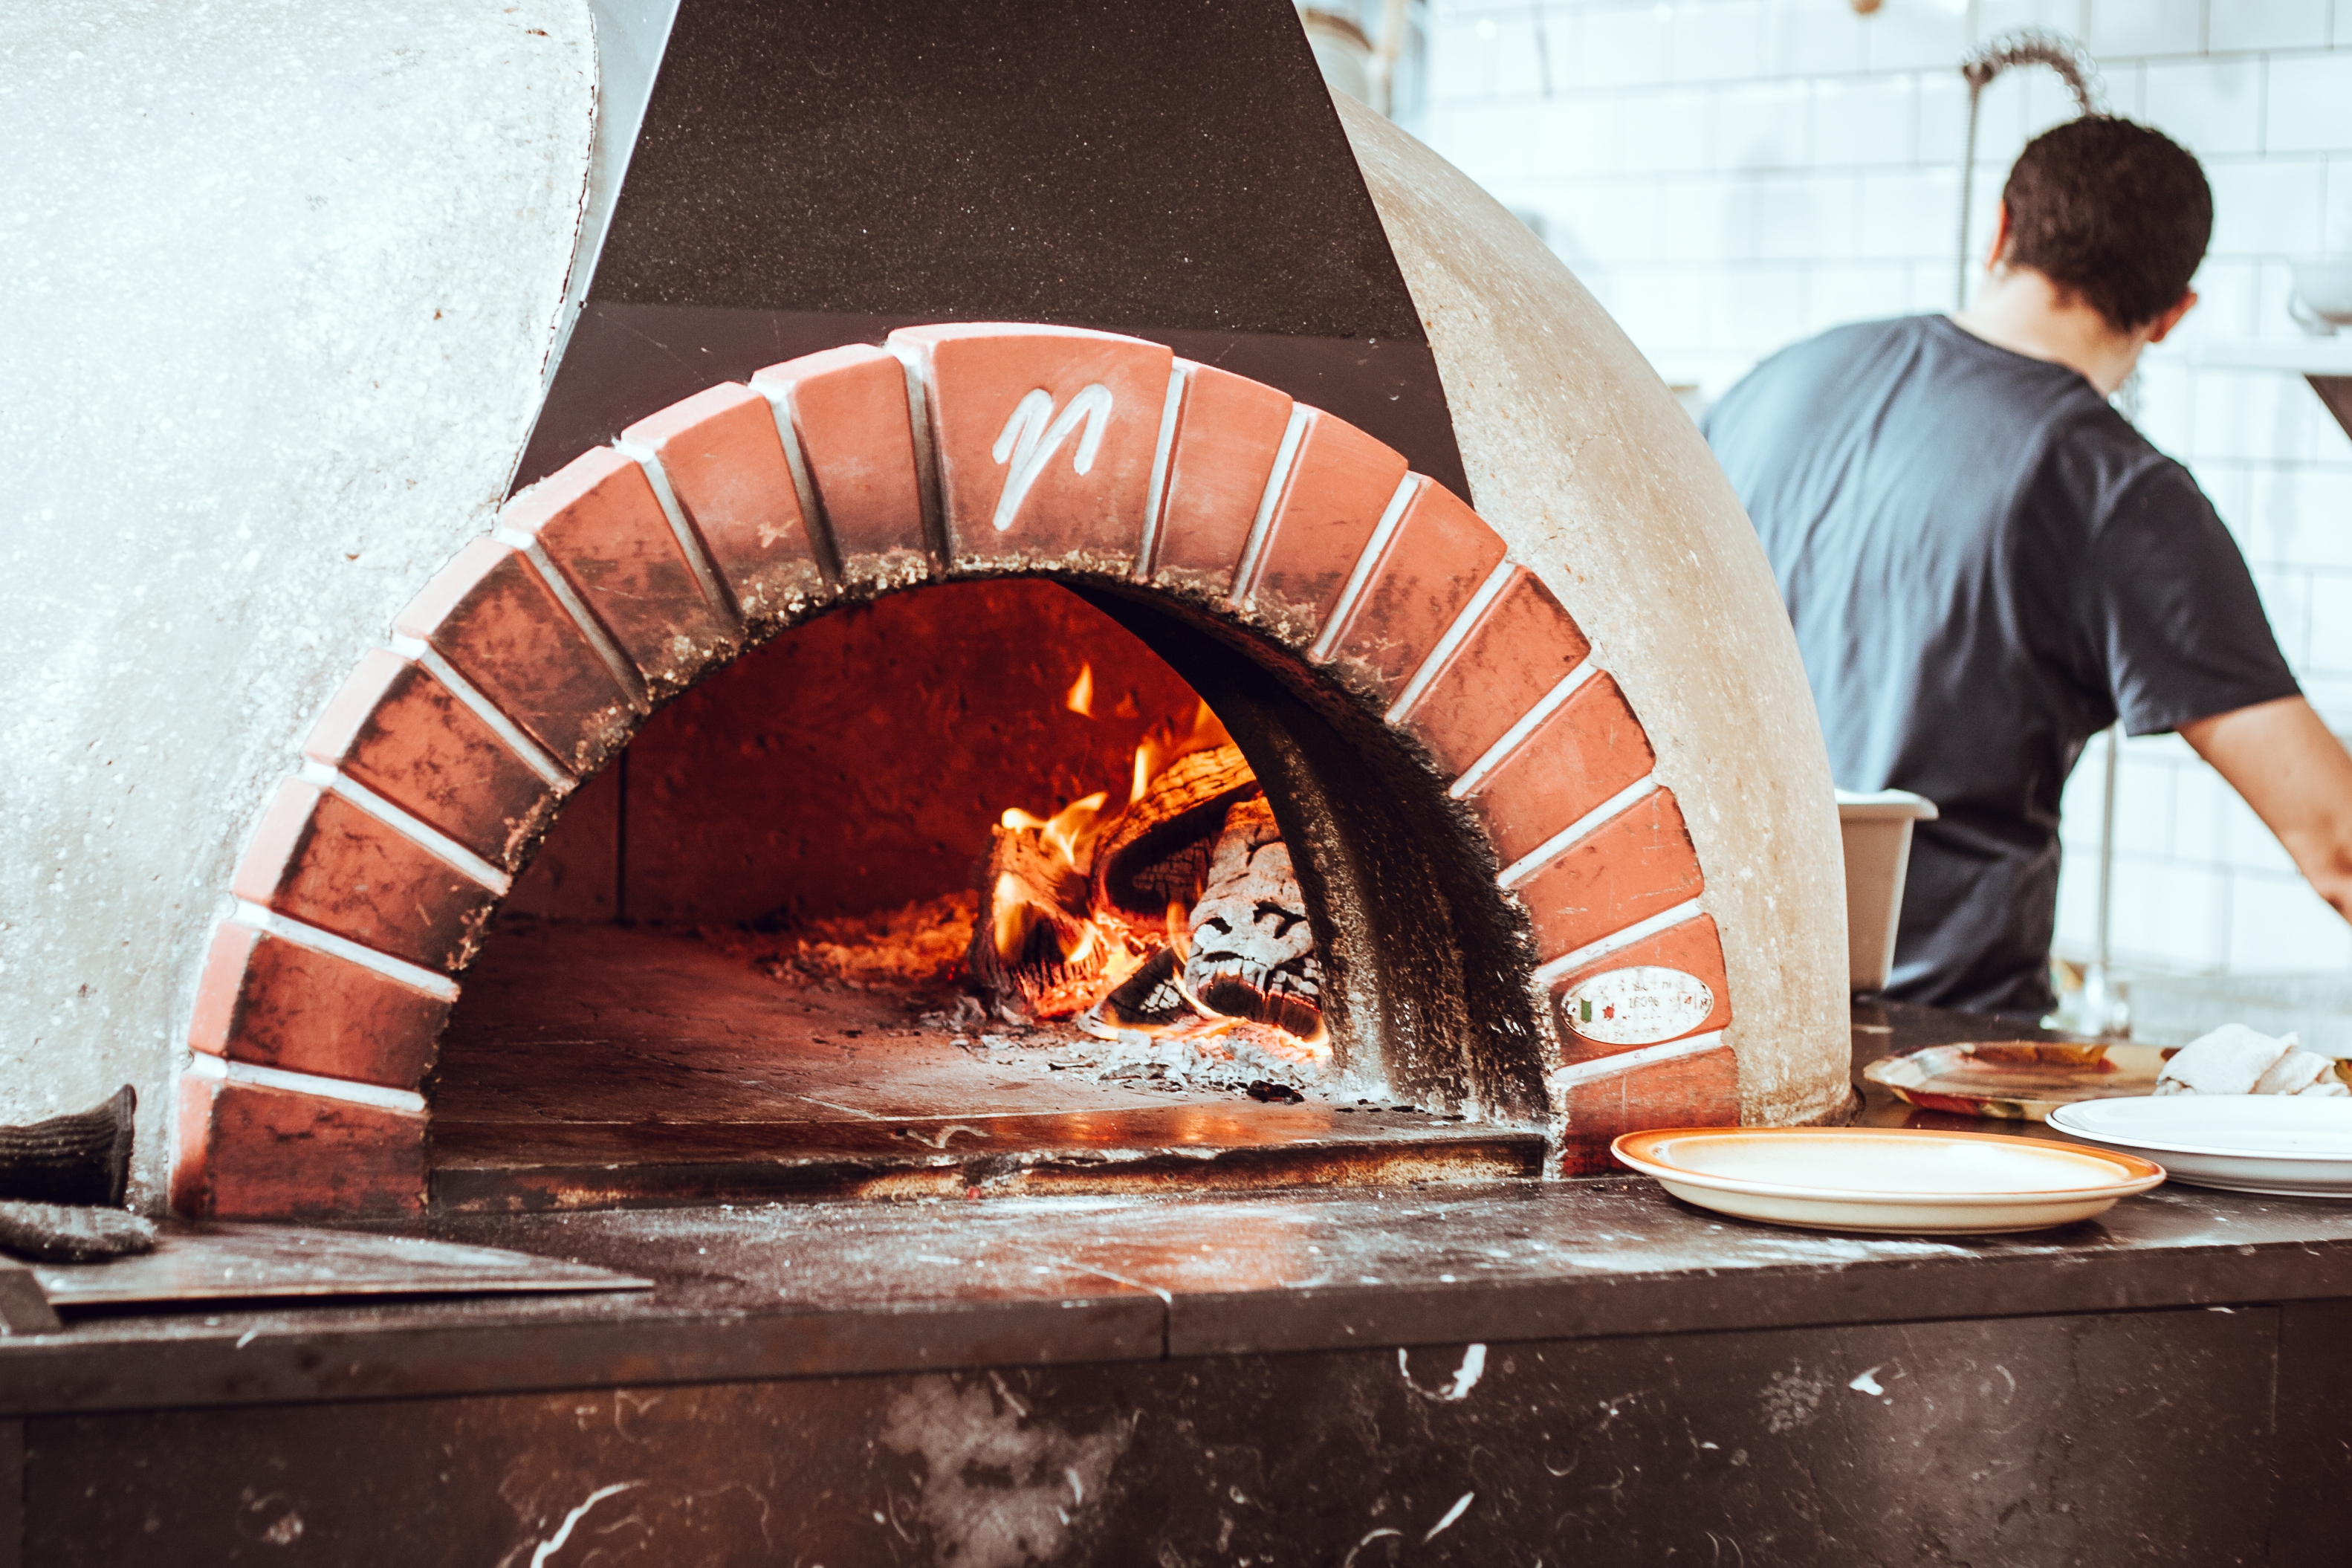
masonry oven, oven, kitchen appliance, brick, tandoor, hearth, home appliance, brickwork, heat, forge, dish, cuisine